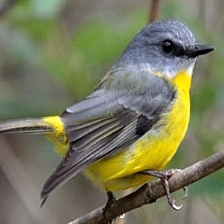
Species: EASTERN YELLOW ROBIN
Scientific name: EOPSALTRIA AUSTRALIS
ImageNet parent category: robin